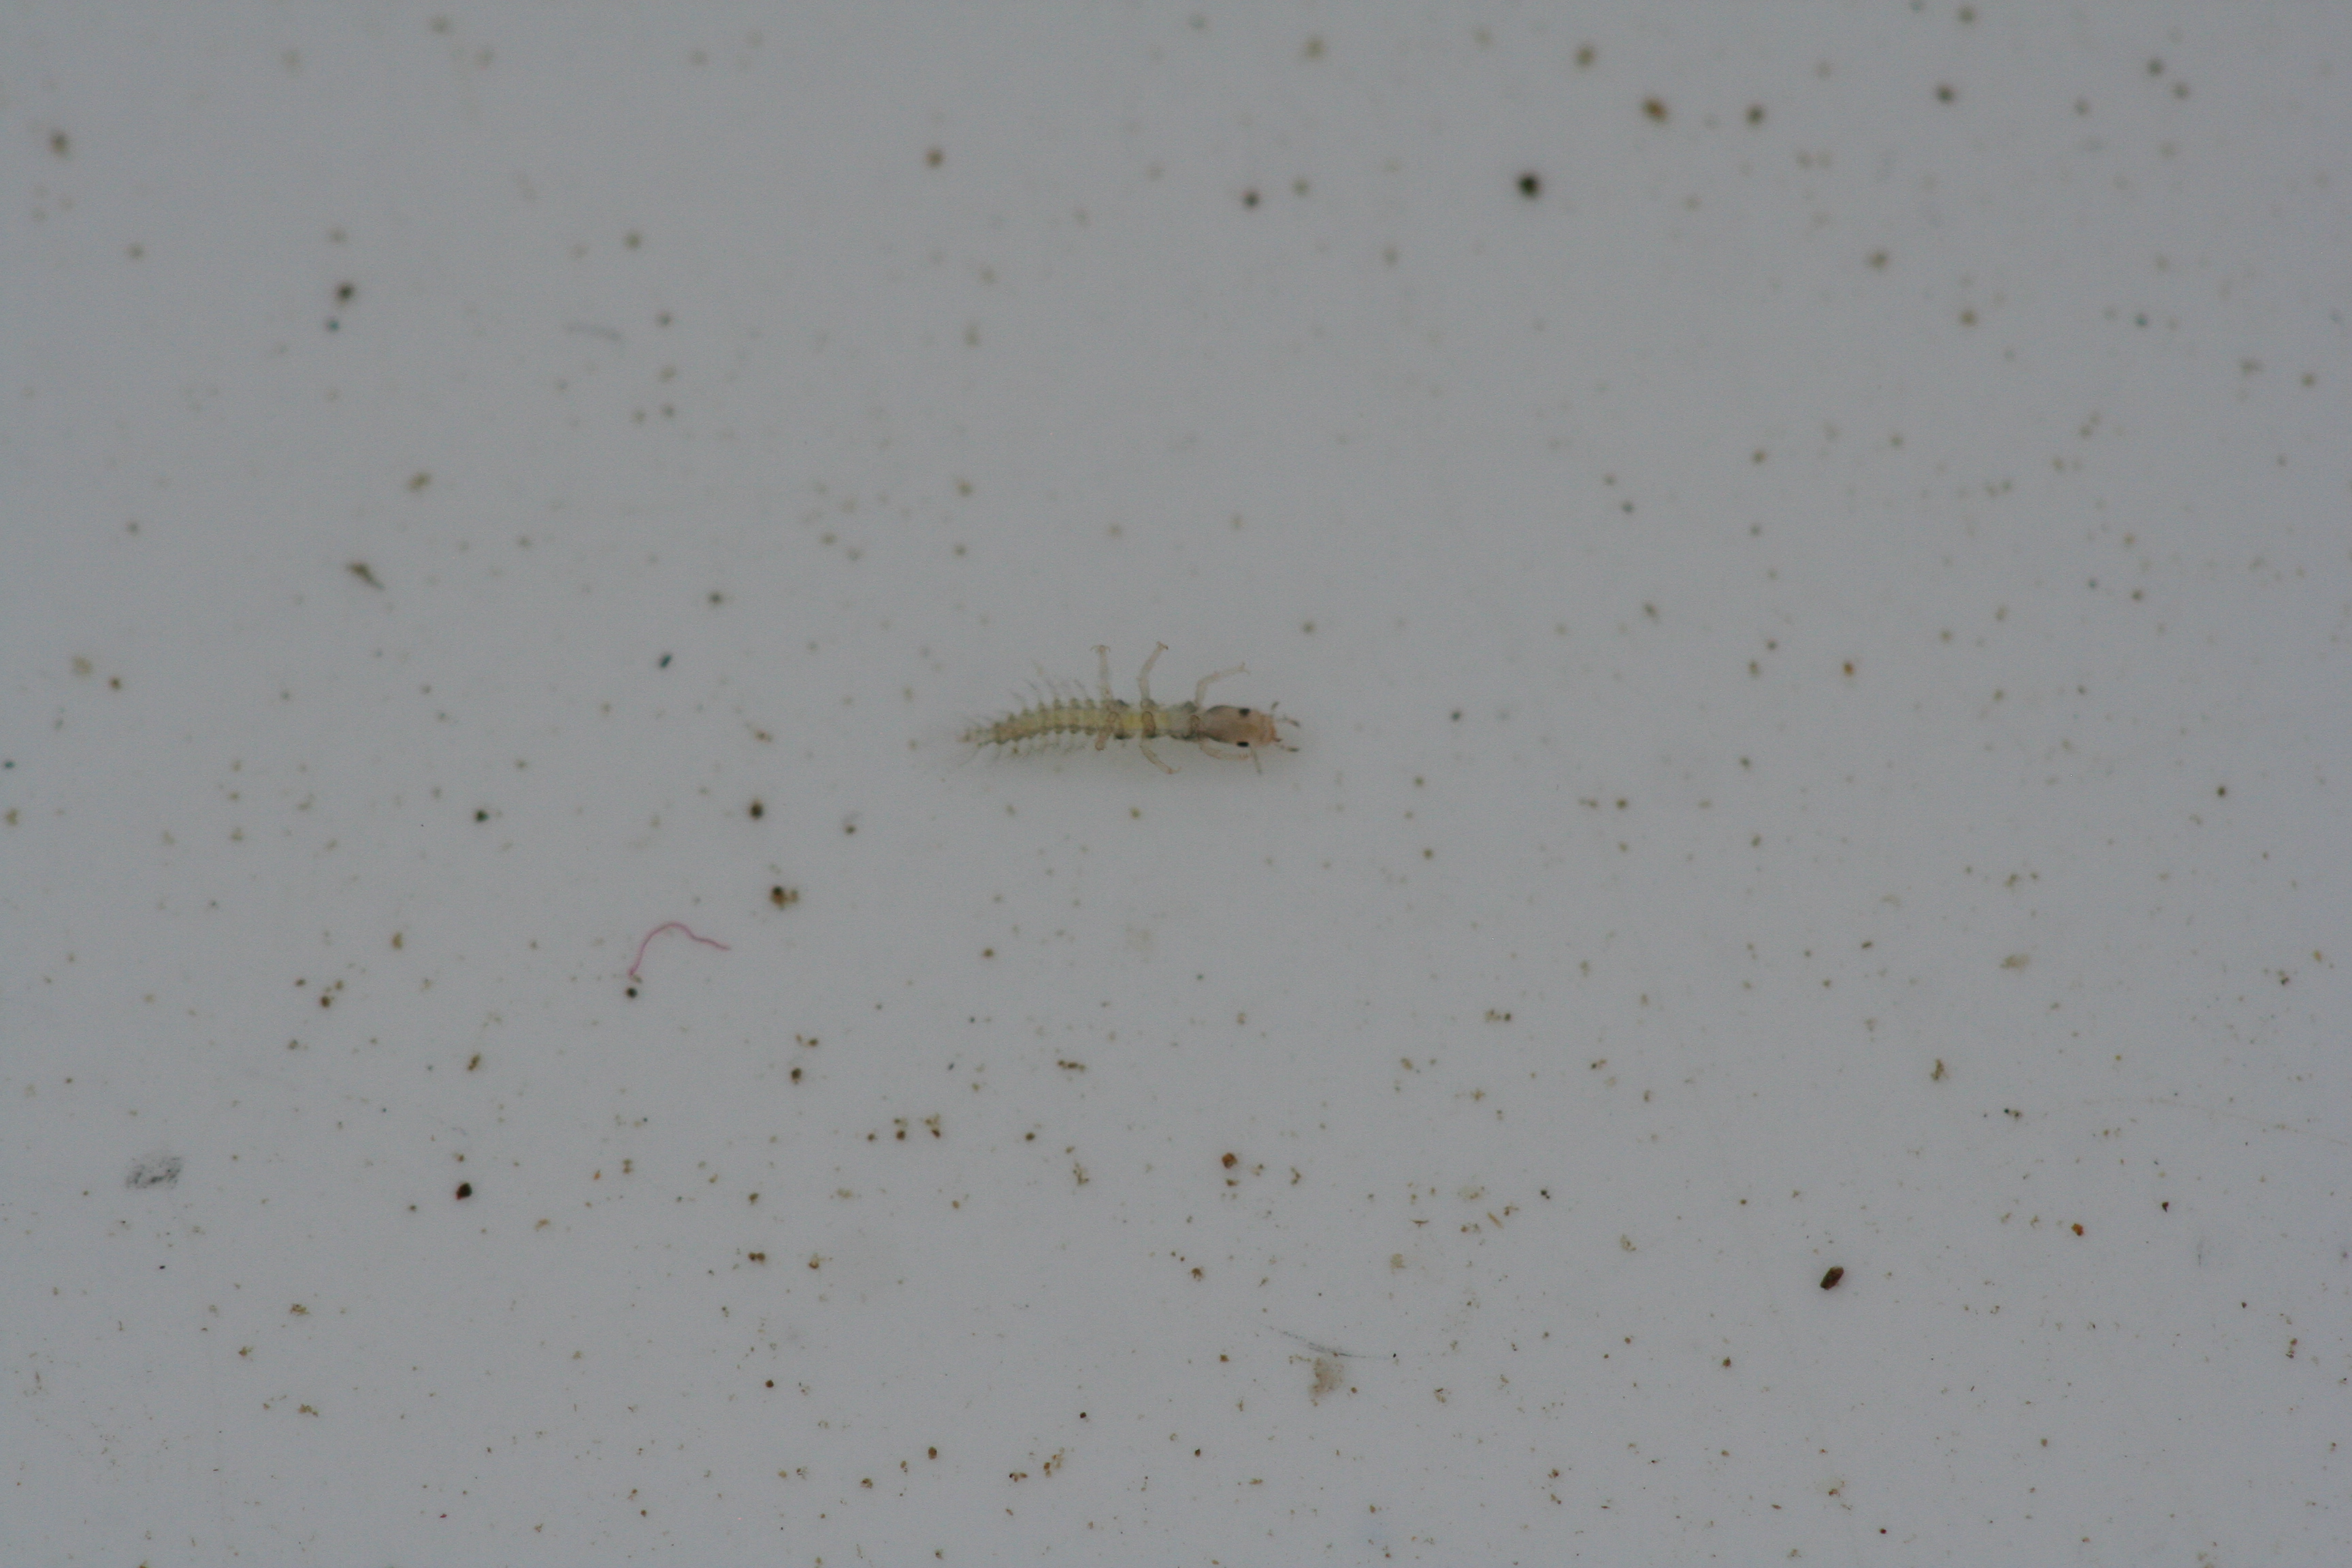
Macroinvertebrate group: bugs_and_beetles